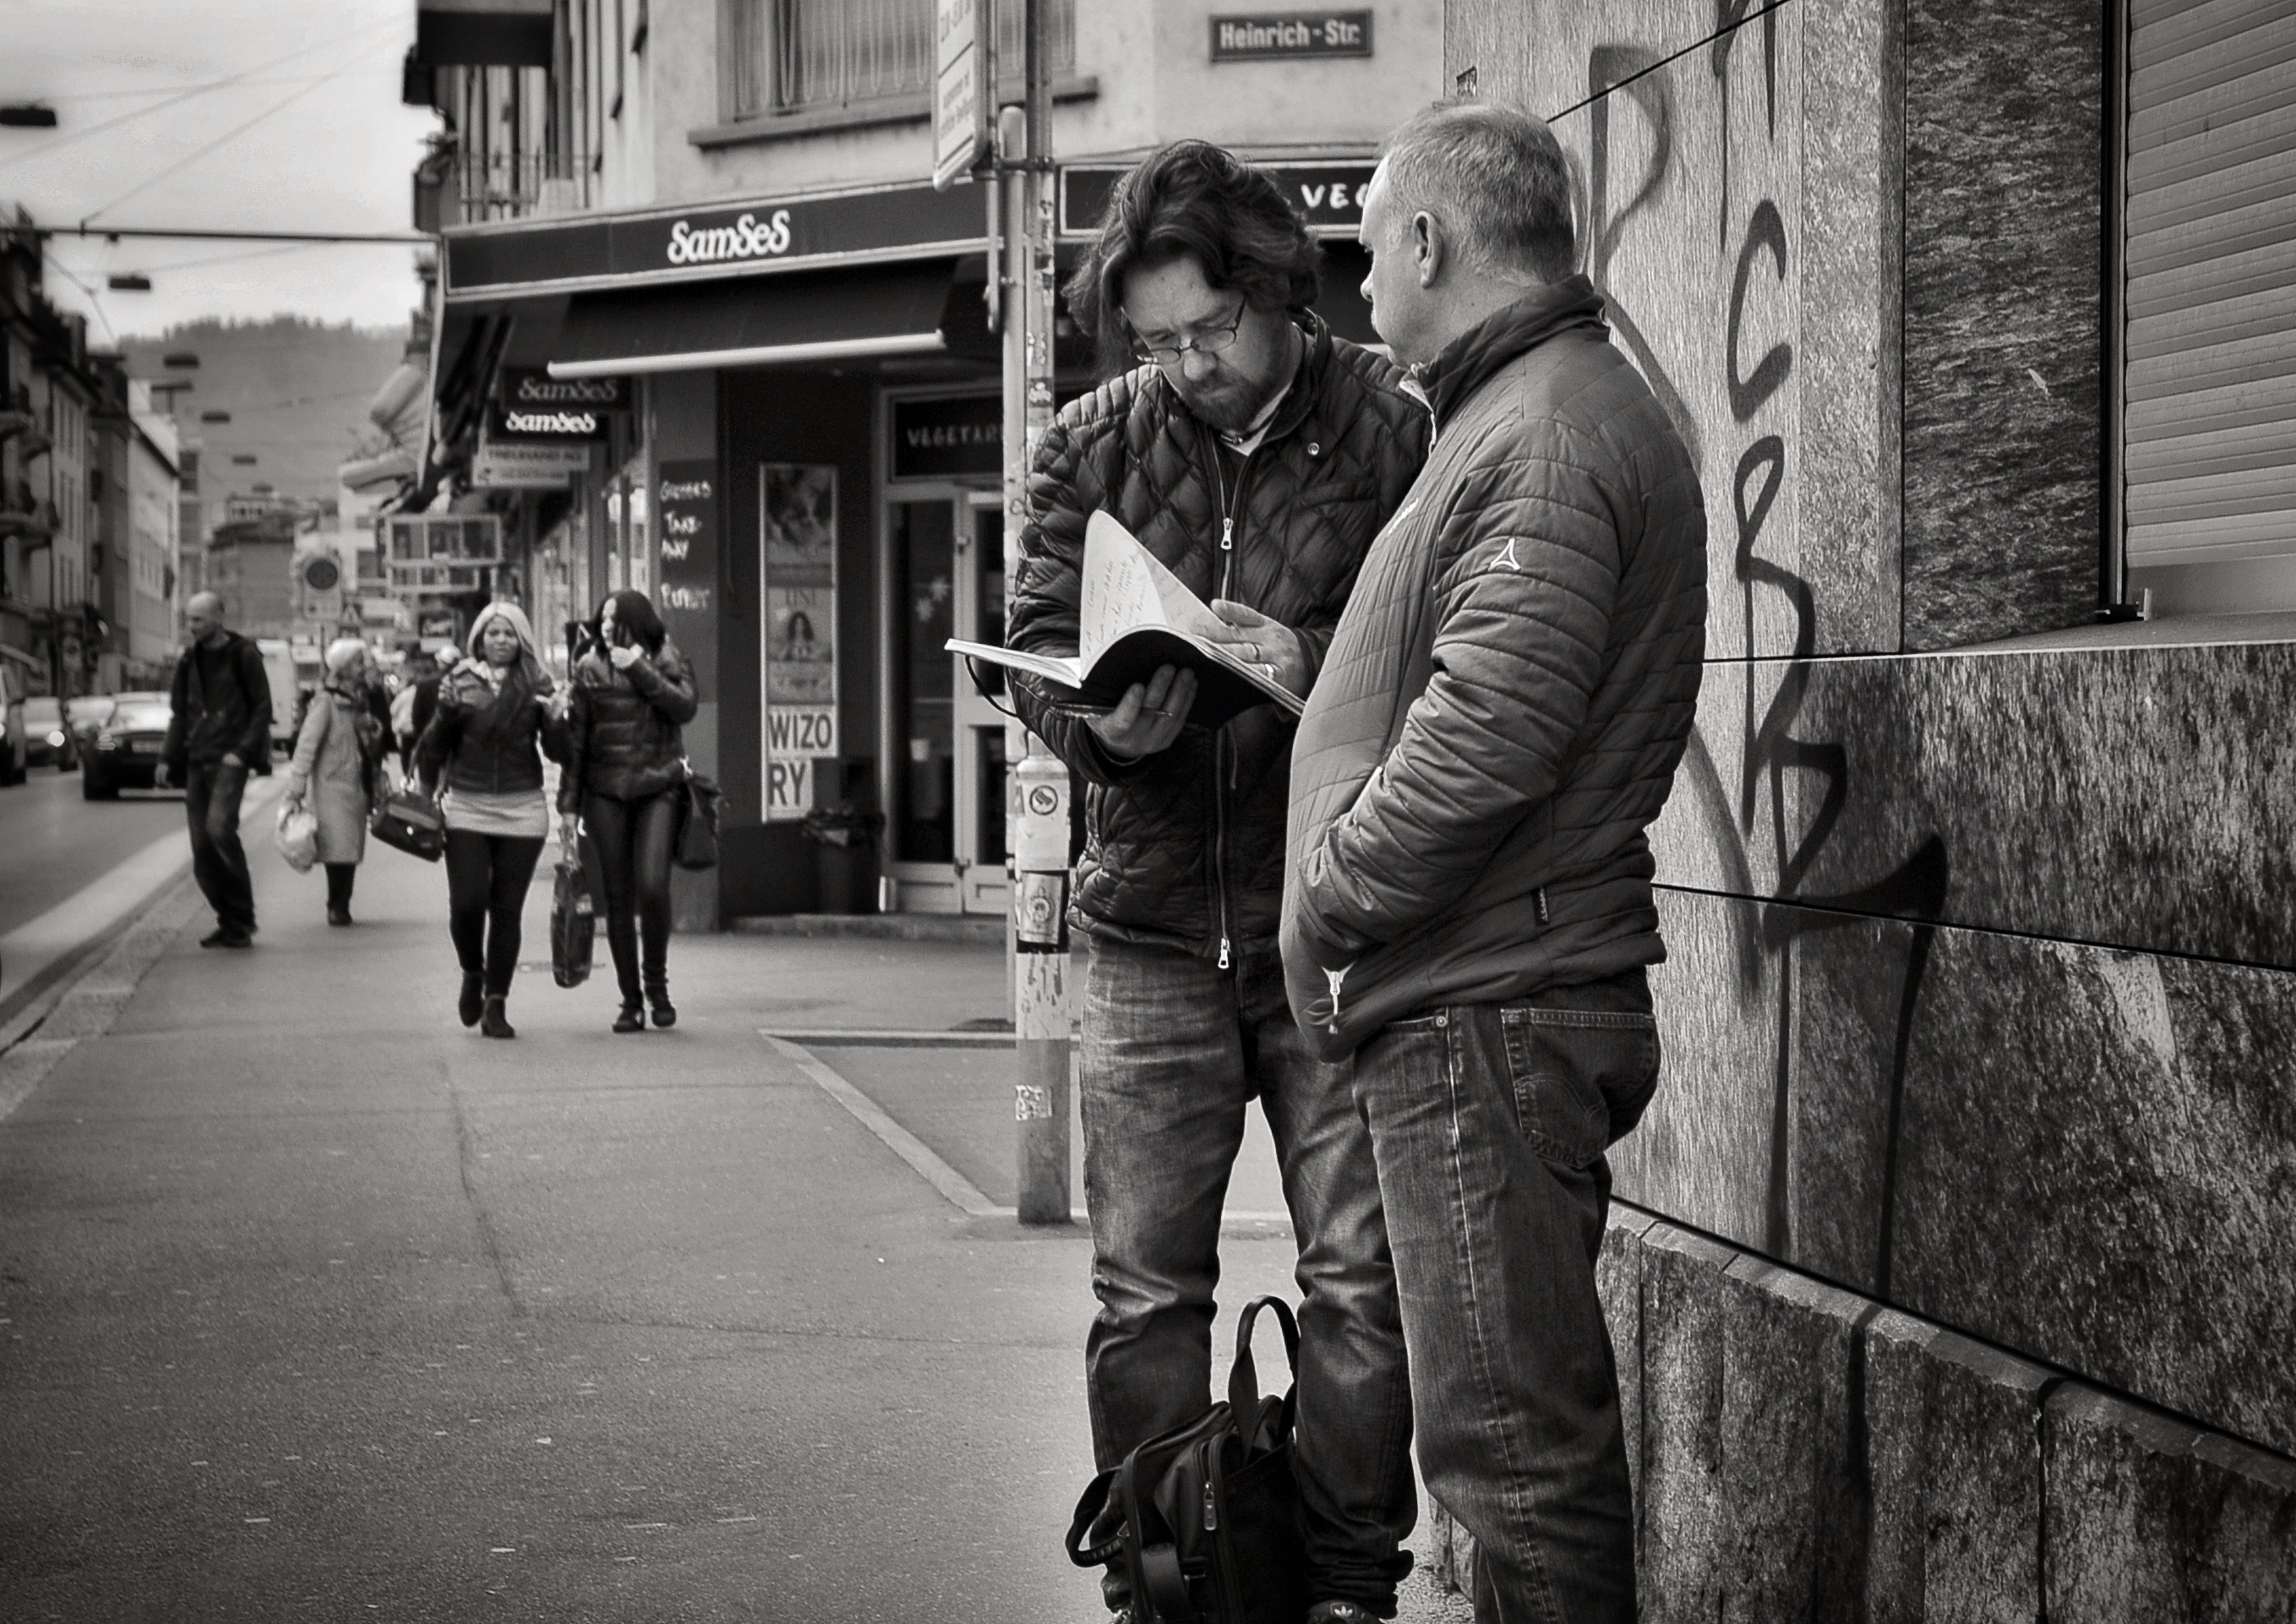
pedestrian, black and white, people, road, white, street, photography, urban, nikon, black, monochrome, flickr, bw, 2016, candid, digital camera, infrastructure, photograph, snapshot, europa, ch, schweiz, switzerland, strasse, herbst, zri, zurich, blancoynegro, streetphoto, snapseed, schwarzundweiss, streetscene, menschen, personen, strassenfotografie, streetlife, passanten, streetpix, thomas8047, onthestreets, iamnikon, d300s, blackandwithe, stadtansichten, streetphotographer, streetartstreetlife, hofmanntmecom, zrichstreets, 175528, strassencene, stadtzrich, langstrasse, dervorleser, urban area, monochrome photography, film noir